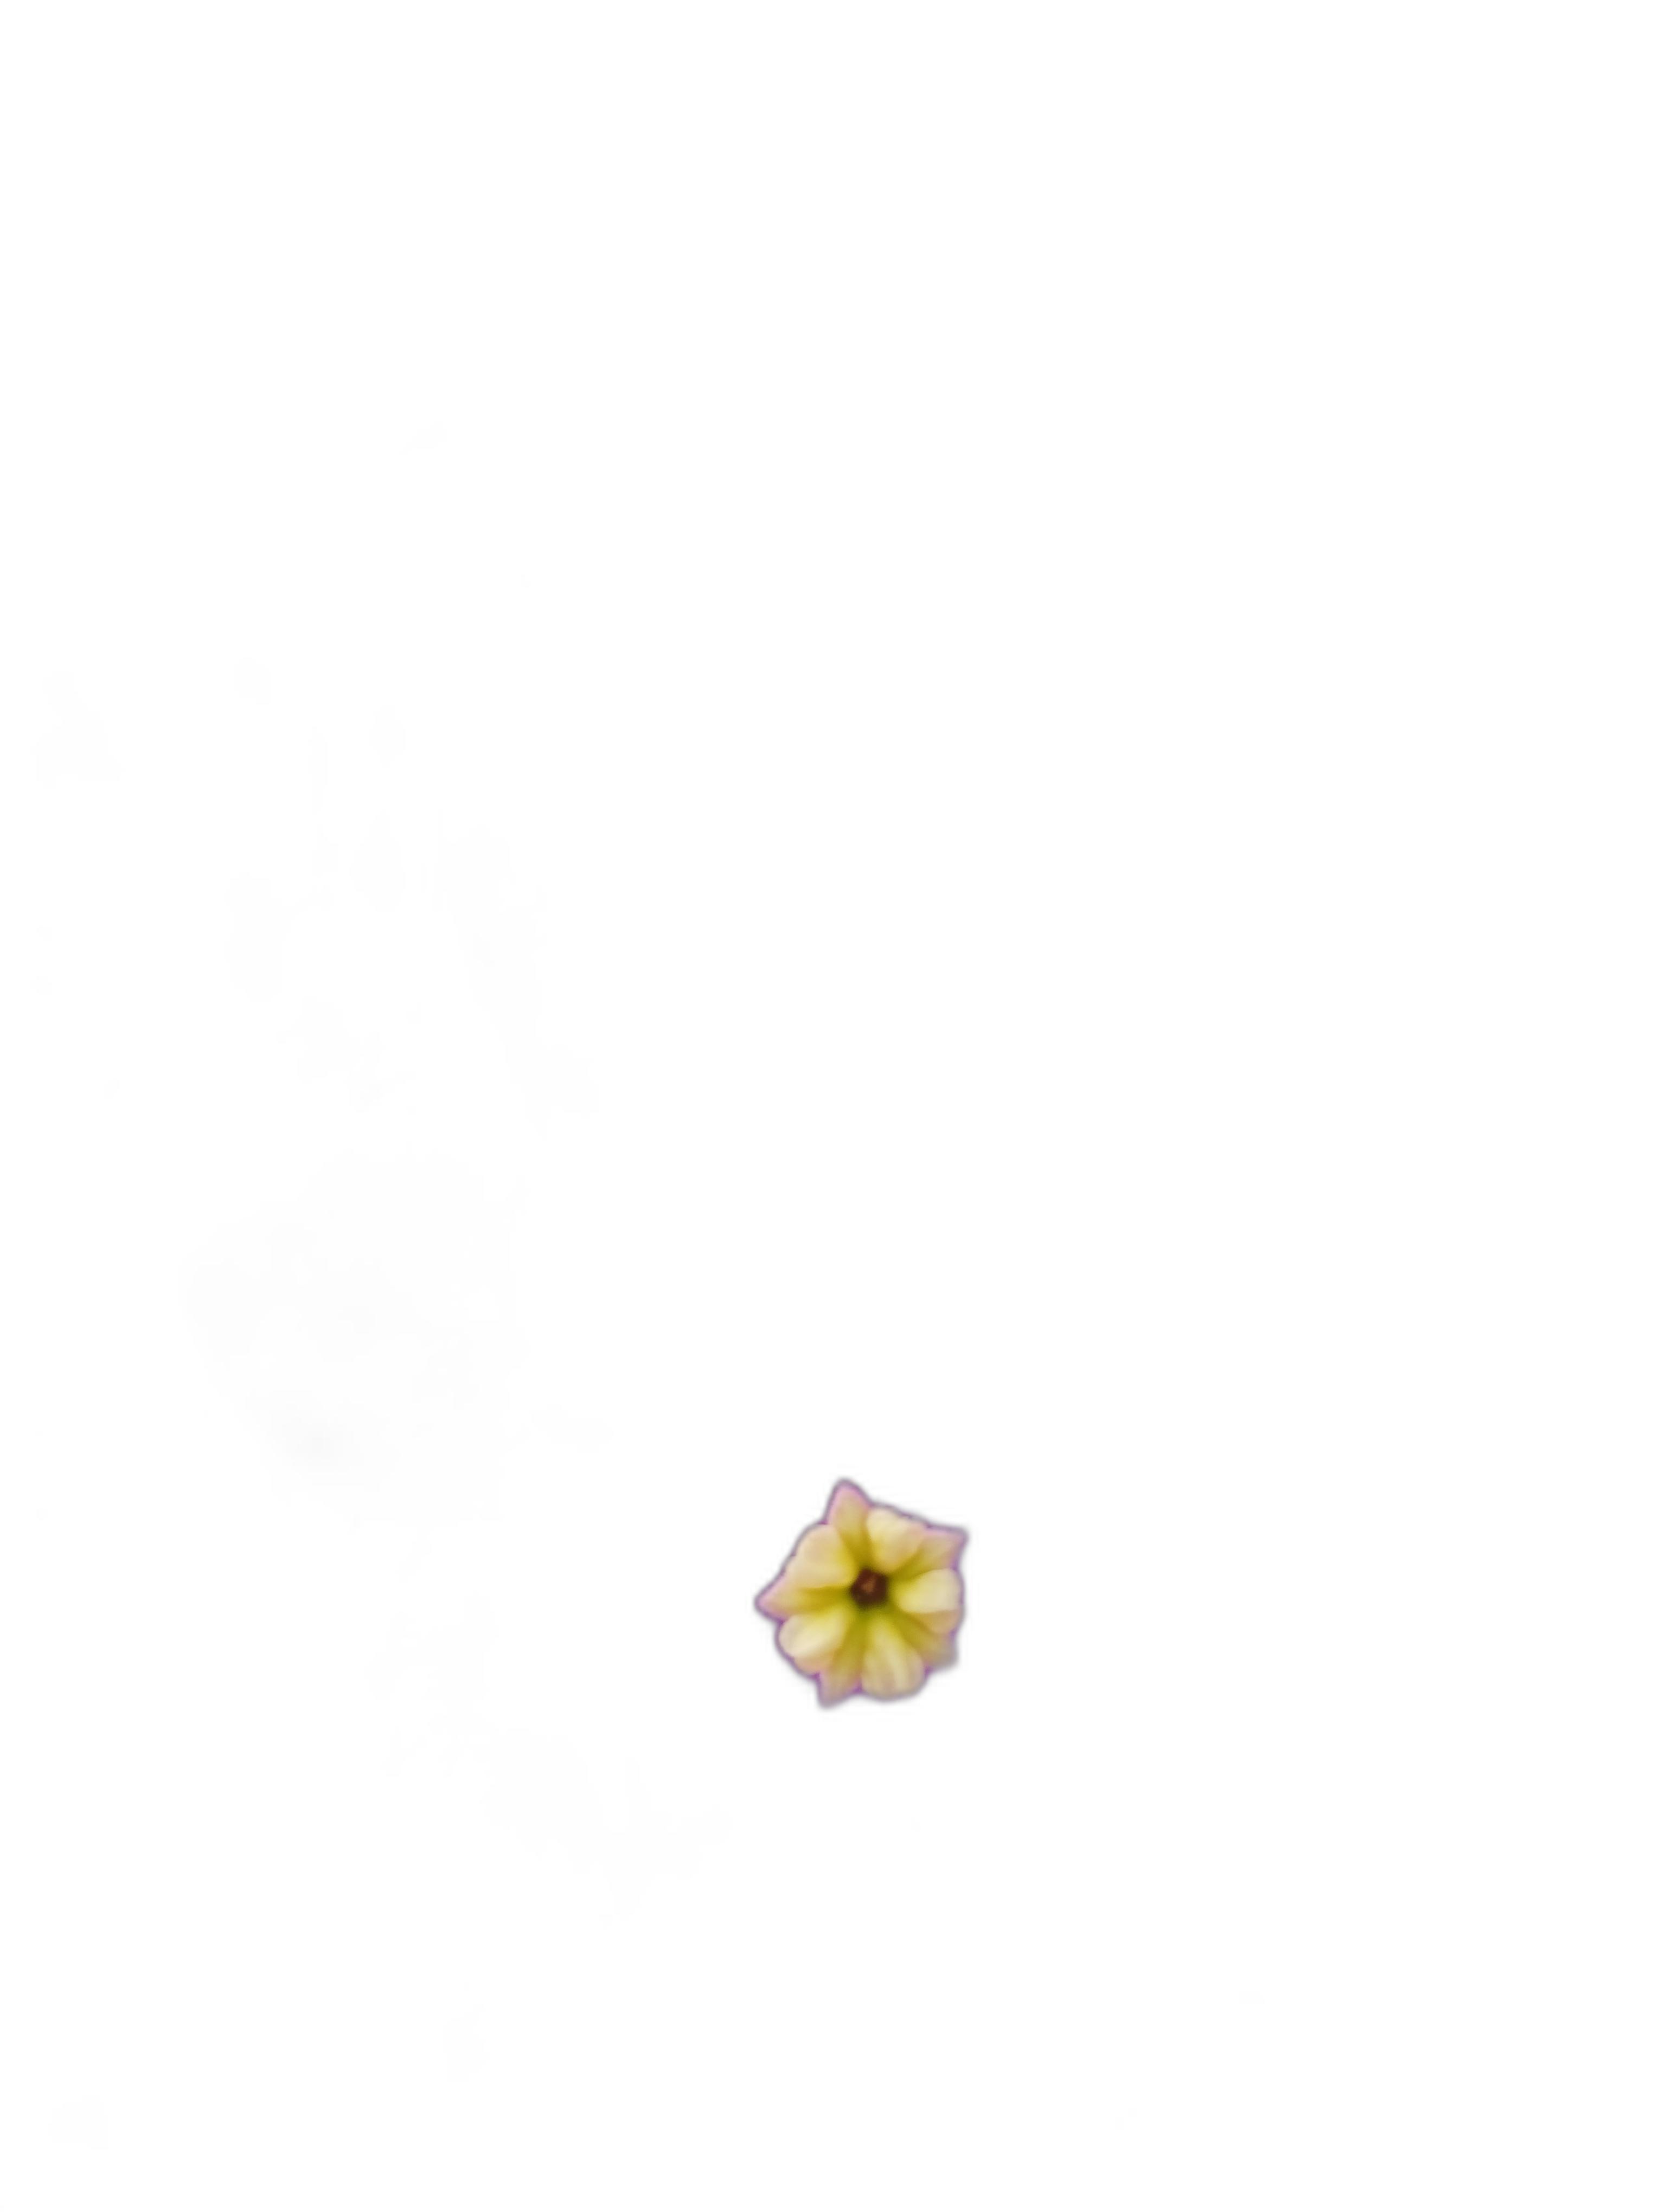
Label: Bougainvillea